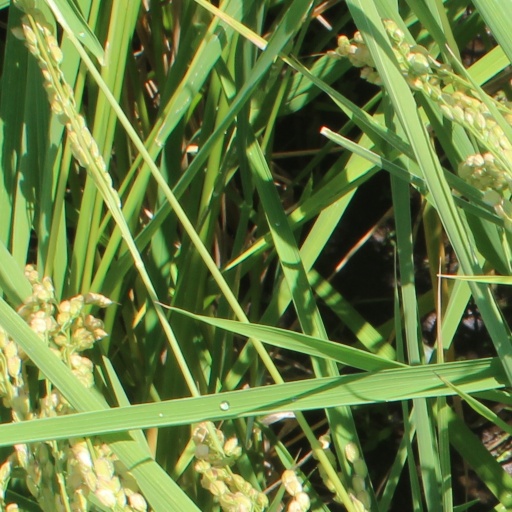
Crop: rice